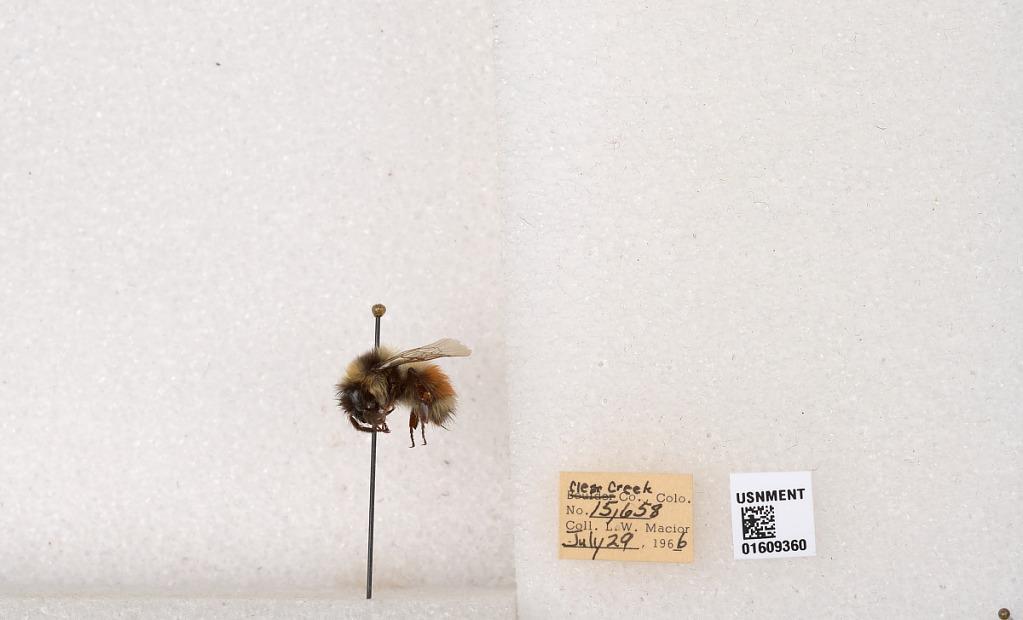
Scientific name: Bombus (Pyrobombus) sylvicola Kirby
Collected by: L. Macior
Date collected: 1966-7-29
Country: United States
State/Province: Colorado
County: Clear Creek
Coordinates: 39.6856, -105.645